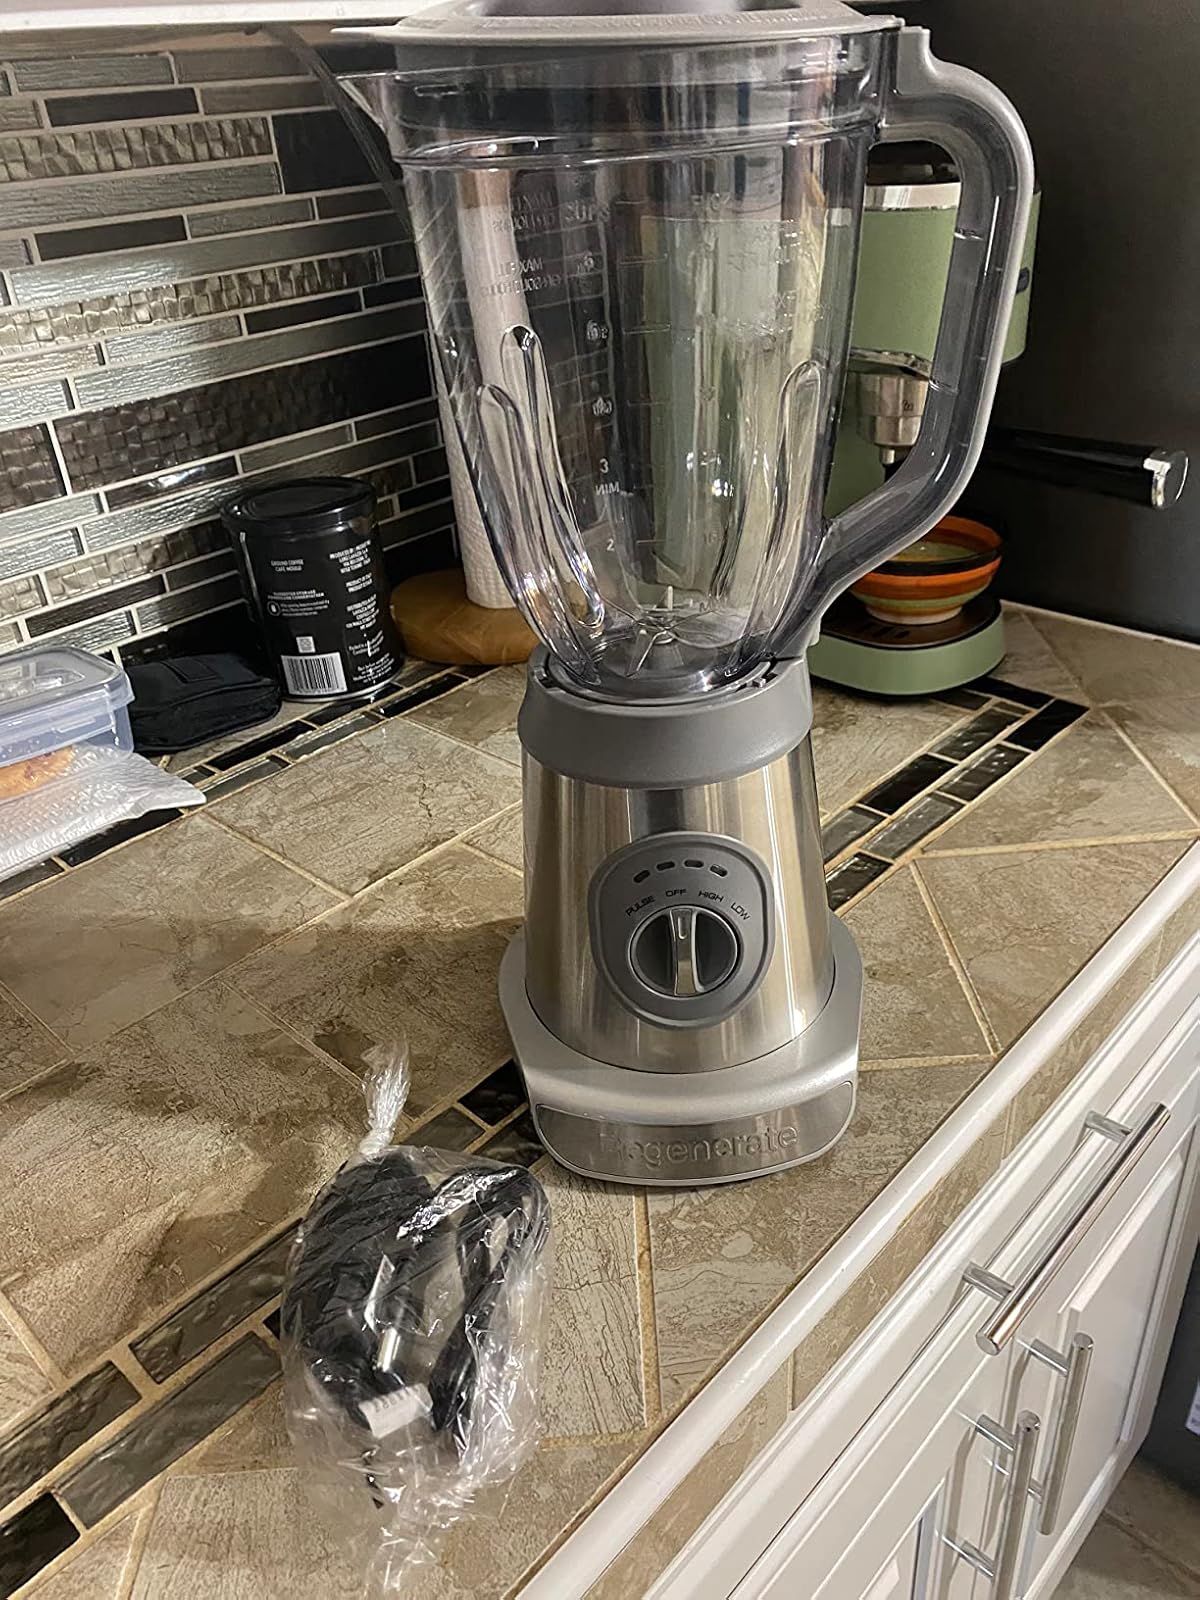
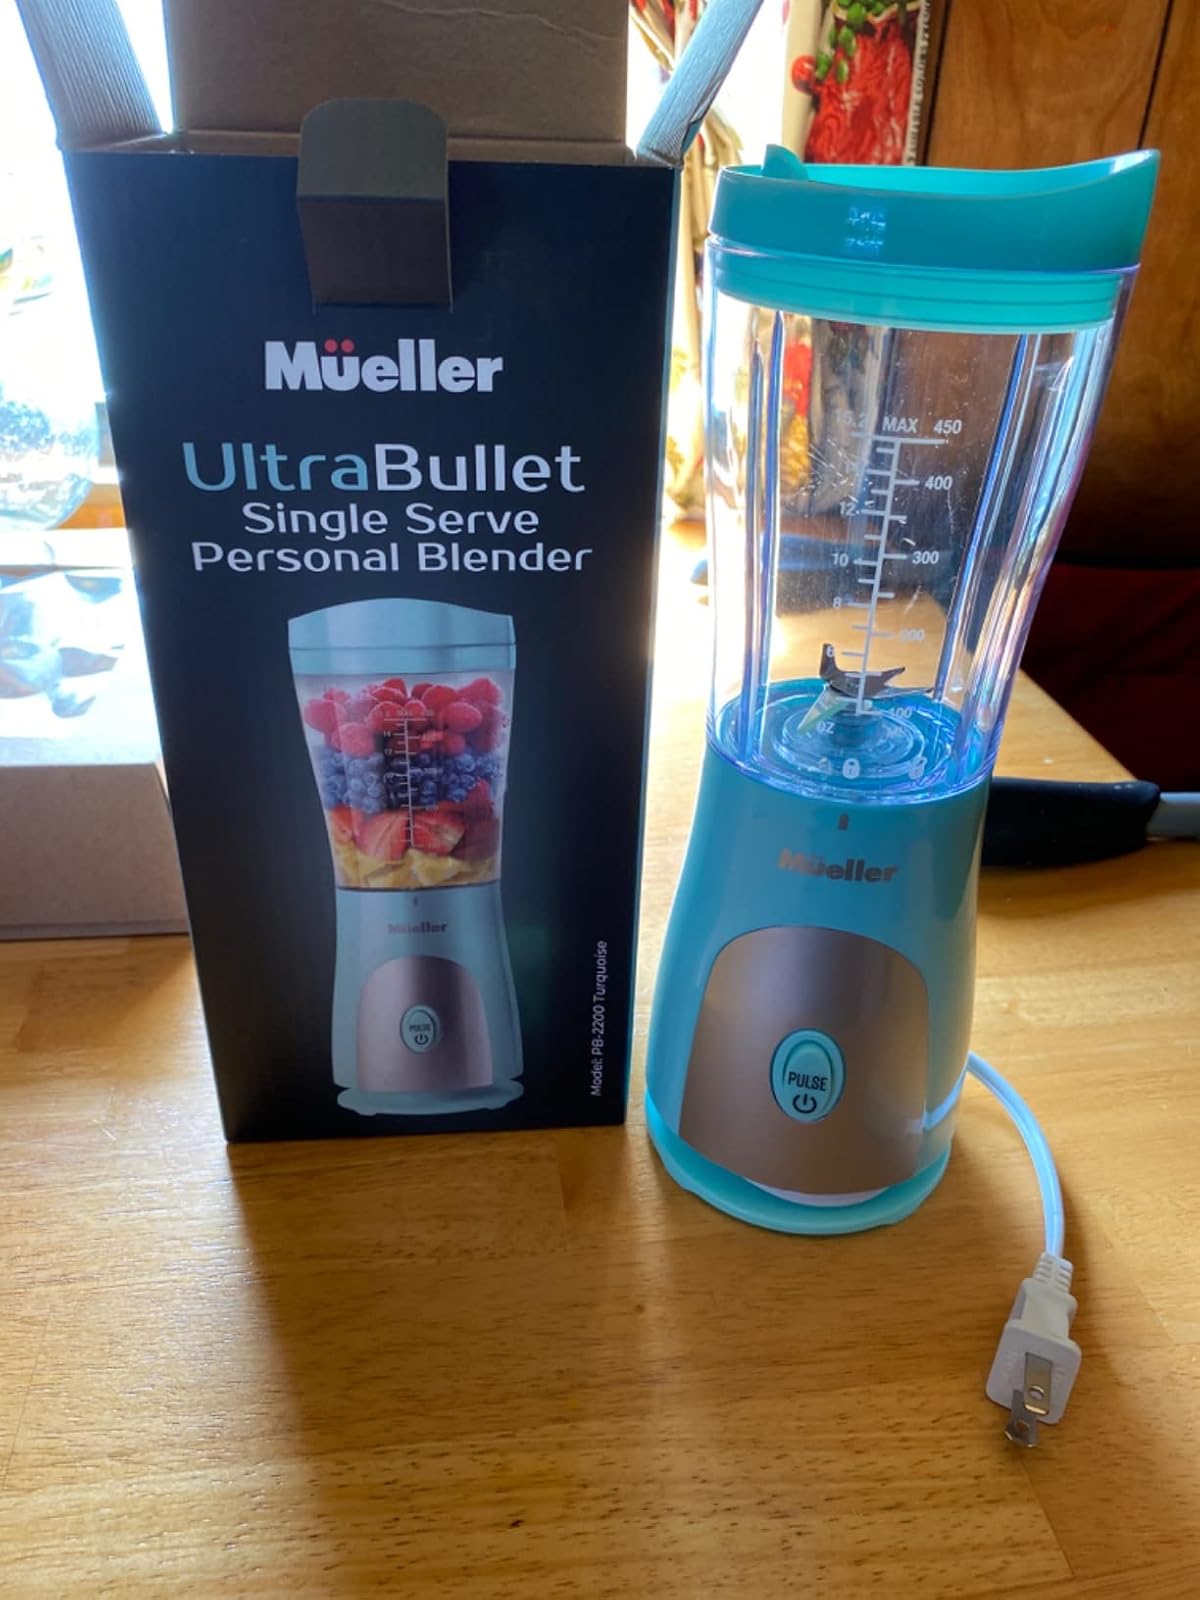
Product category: items_blender
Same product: no